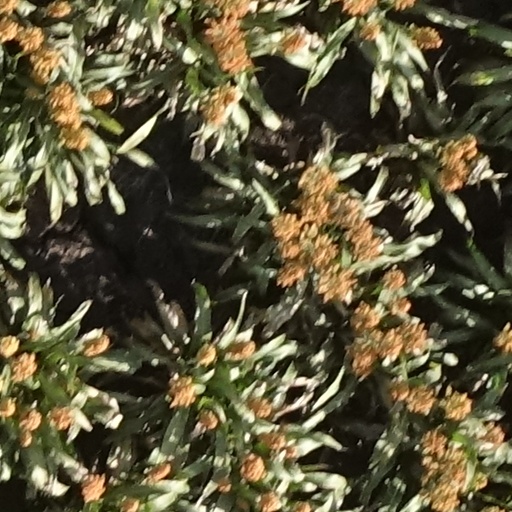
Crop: sorghum